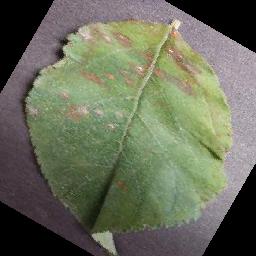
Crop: apple
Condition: cedar_rust